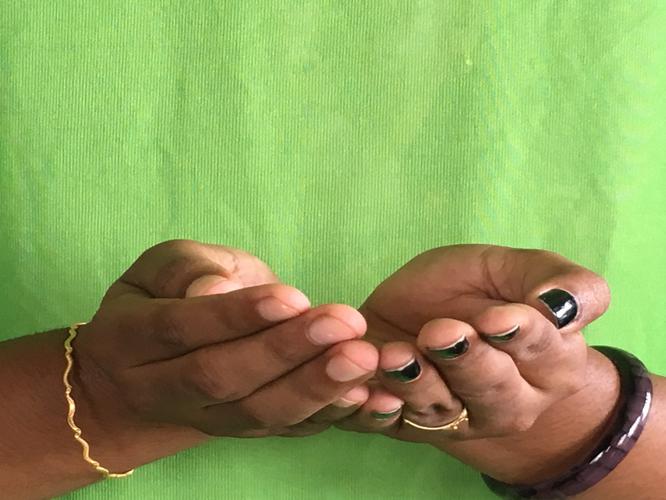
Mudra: Pushpaputa
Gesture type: double_hand